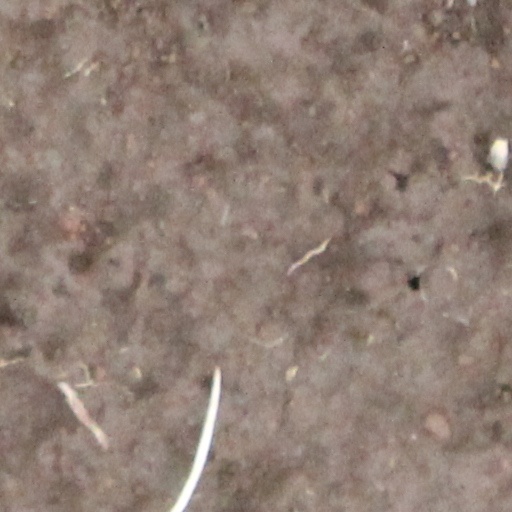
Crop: wheat